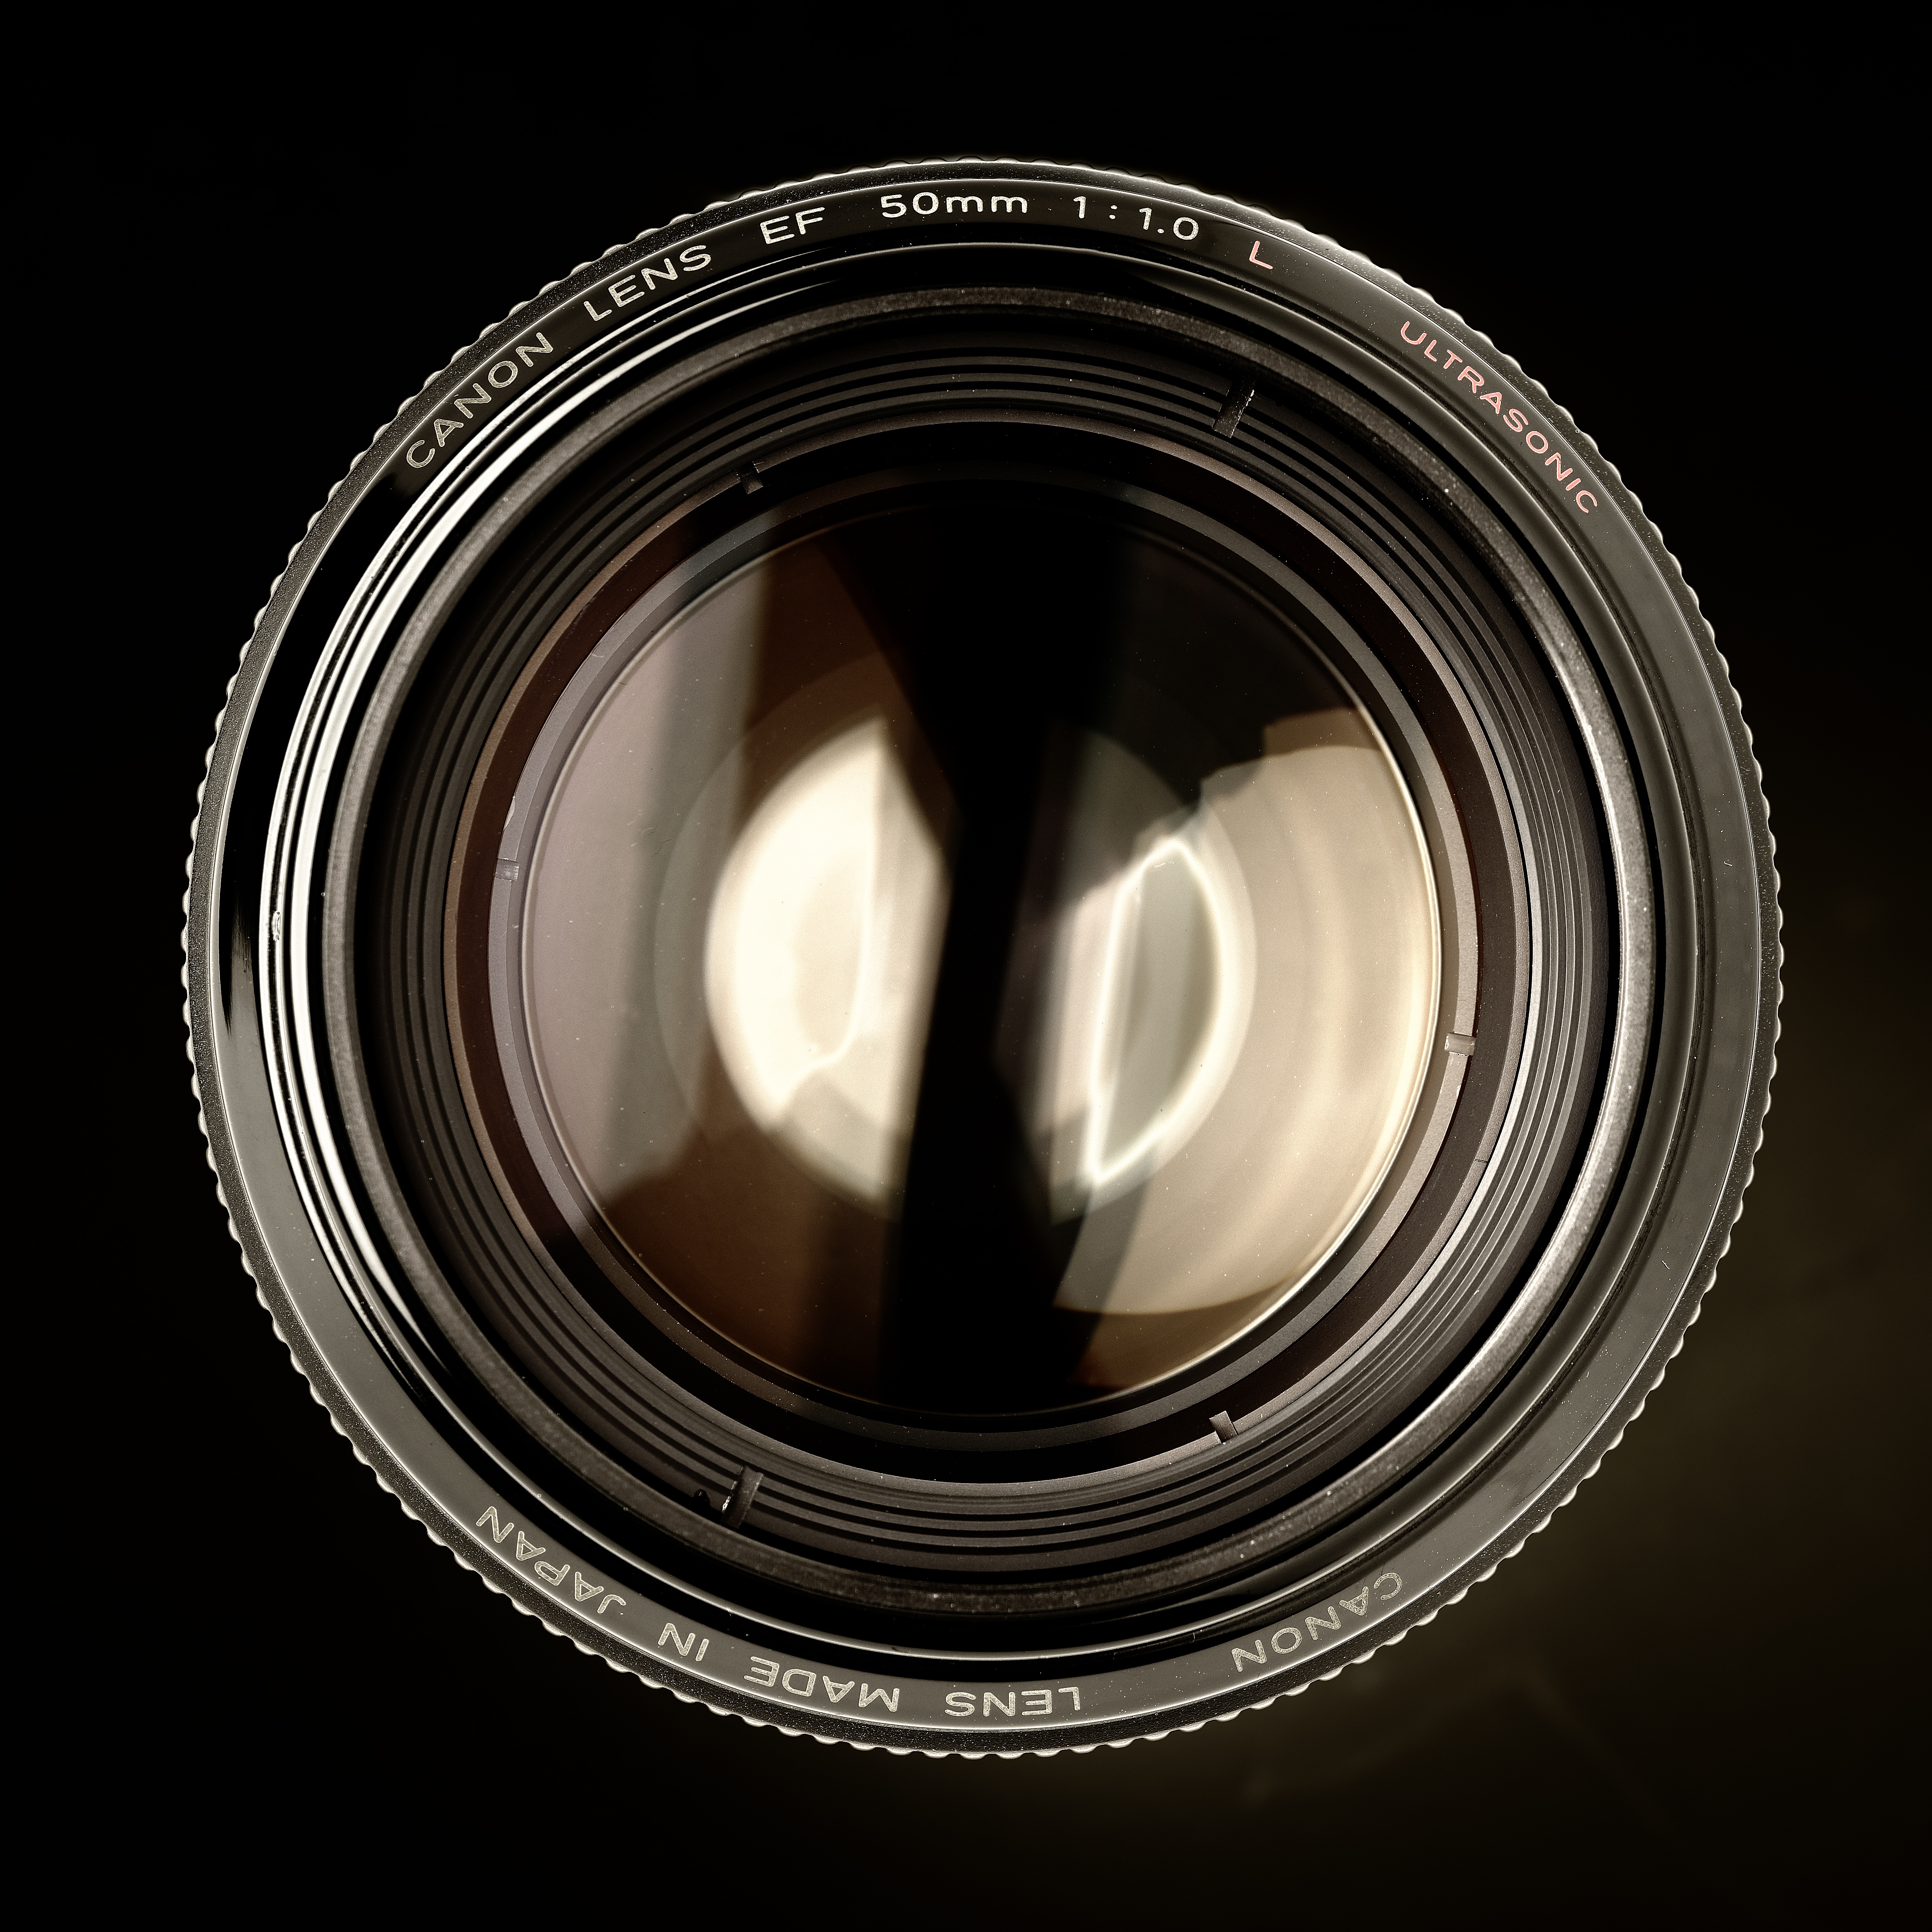
light, black and white, photography, wheel, lens, canon, monochrome, lighting, optics, tire, circle, camera lens, shape, monochrome photography, cameras optics